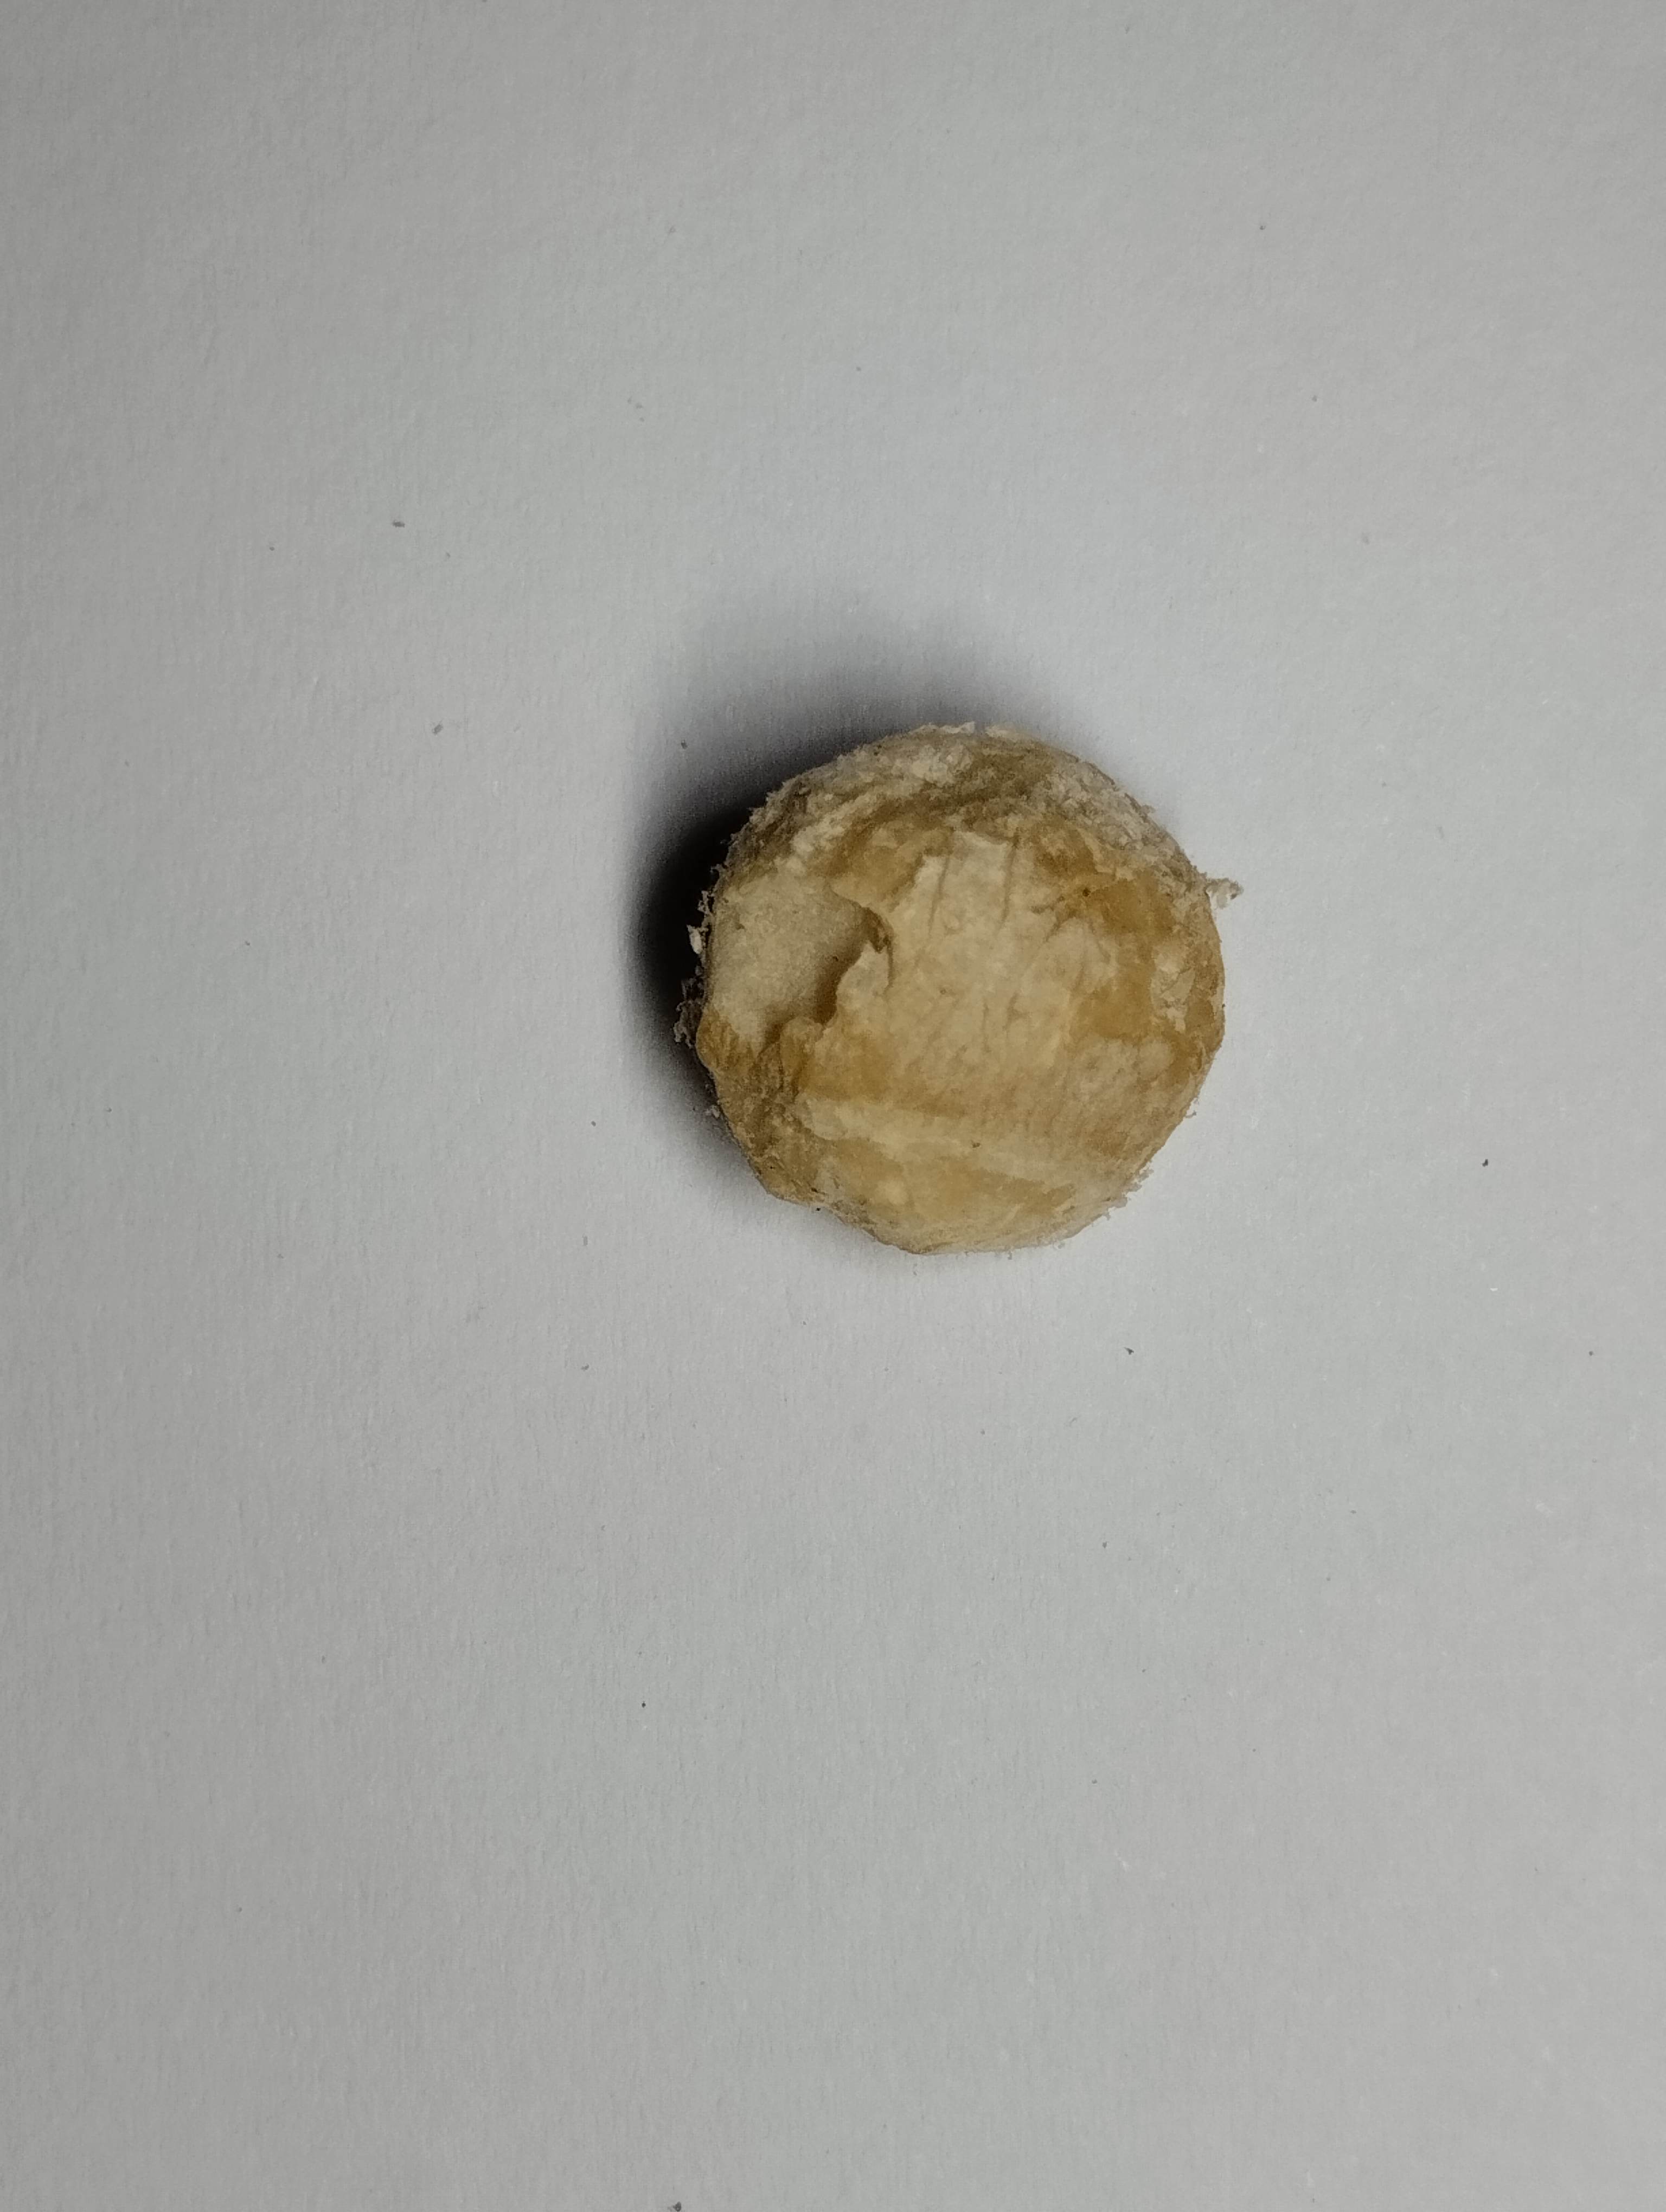
Label: rusak (damaged seed)